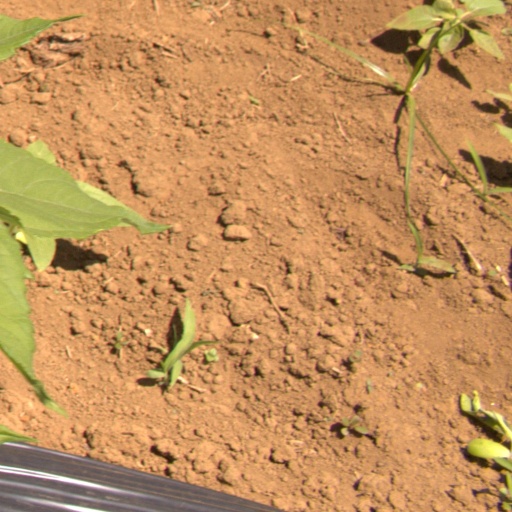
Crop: Jerusalem artichoke